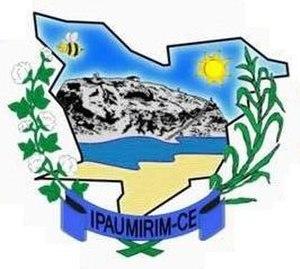
Ipaumirim est une municipalité brésilienne de l’État du Ceará. En 2010, elle compte 12 014 habitants.